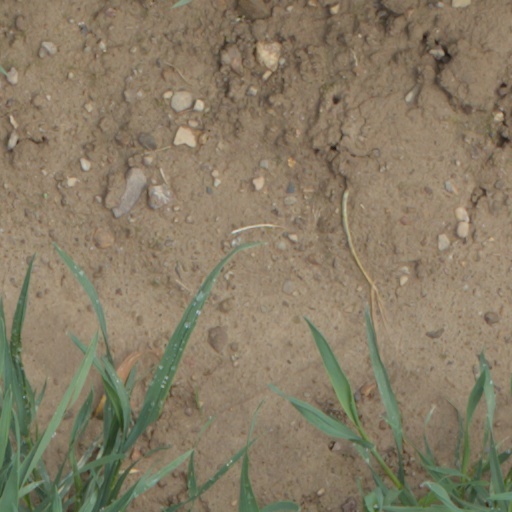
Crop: wheat